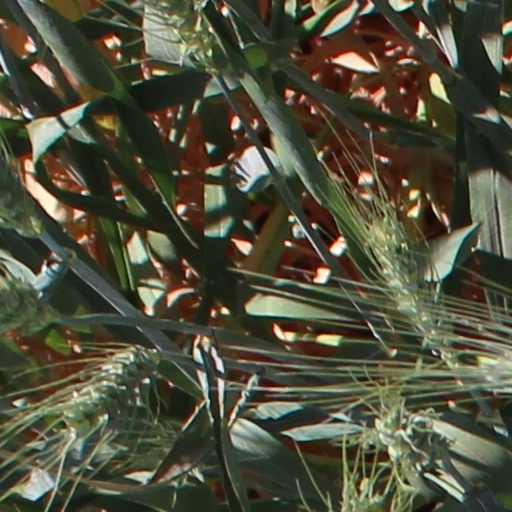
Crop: wheat